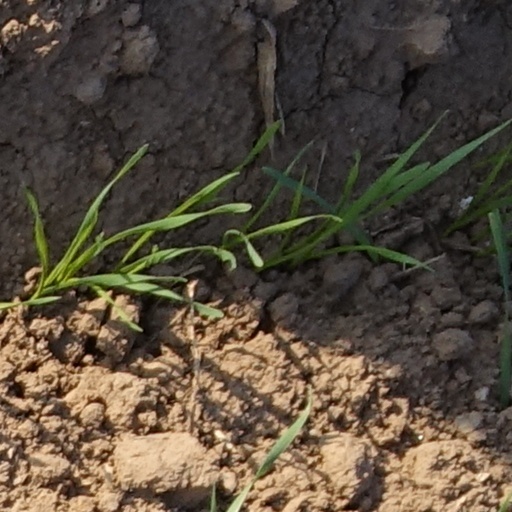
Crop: wheat